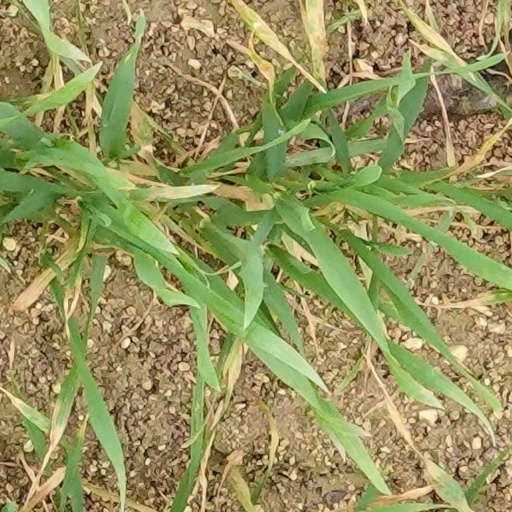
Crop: wheat